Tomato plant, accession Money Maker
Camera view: bottom (45 deg); turntable rotation: 60 degrees
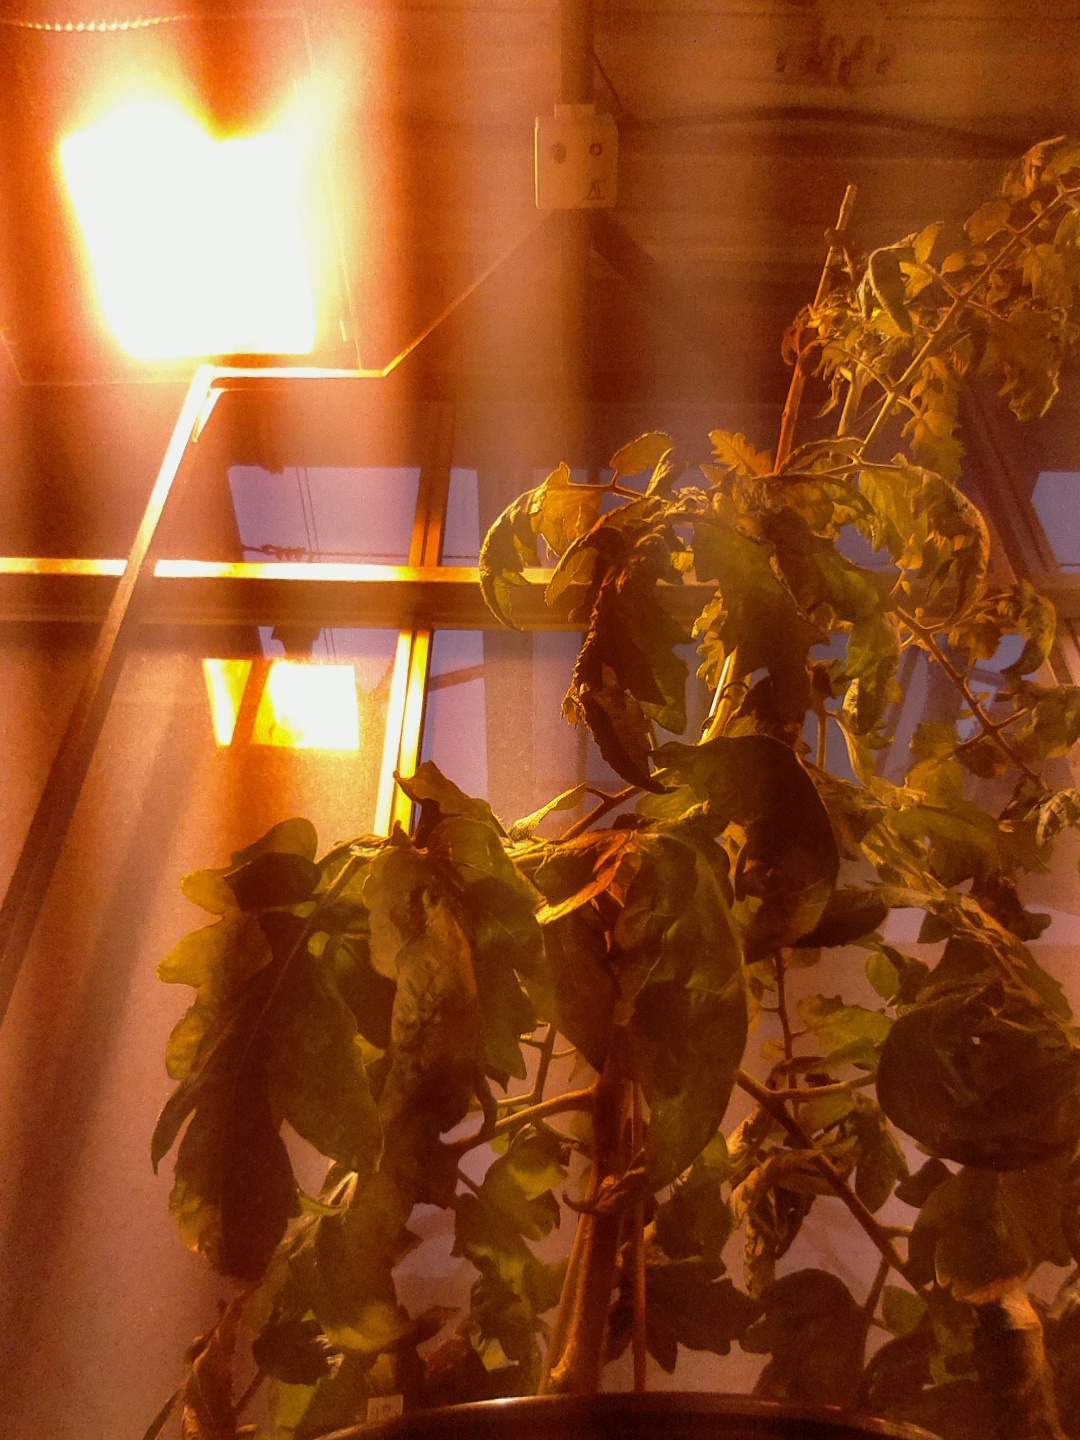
BBCH growth stage 71: 10%-20% of final fruit size